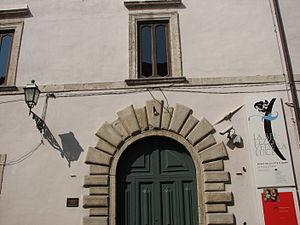
Le Museo Eroli ou, selon son nom officiel Museo della Città di Narni in Palazzo Eroli, est un musée archéologique et un musée d'art de la ville de Narni, dans la province de Terni, en Ombrie.